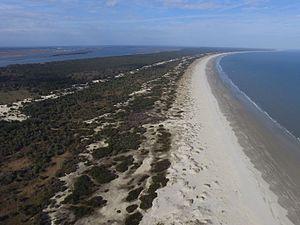
Le Cumberland Island National Seashore est une aire protégée américaine située sur les bords de l'océan Atlantique, en Géorgie. Créée le 23 octobre 1972, elle protège intégralement Cumberland Island, dans le comté de Camden.